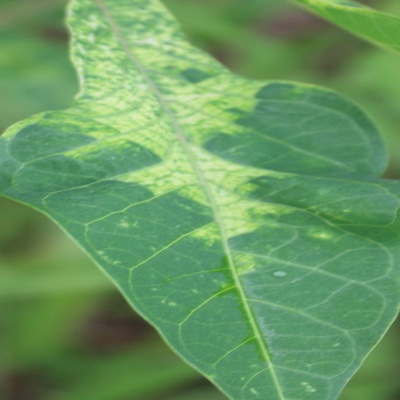
Crop: Cassava
Condition: mosaic